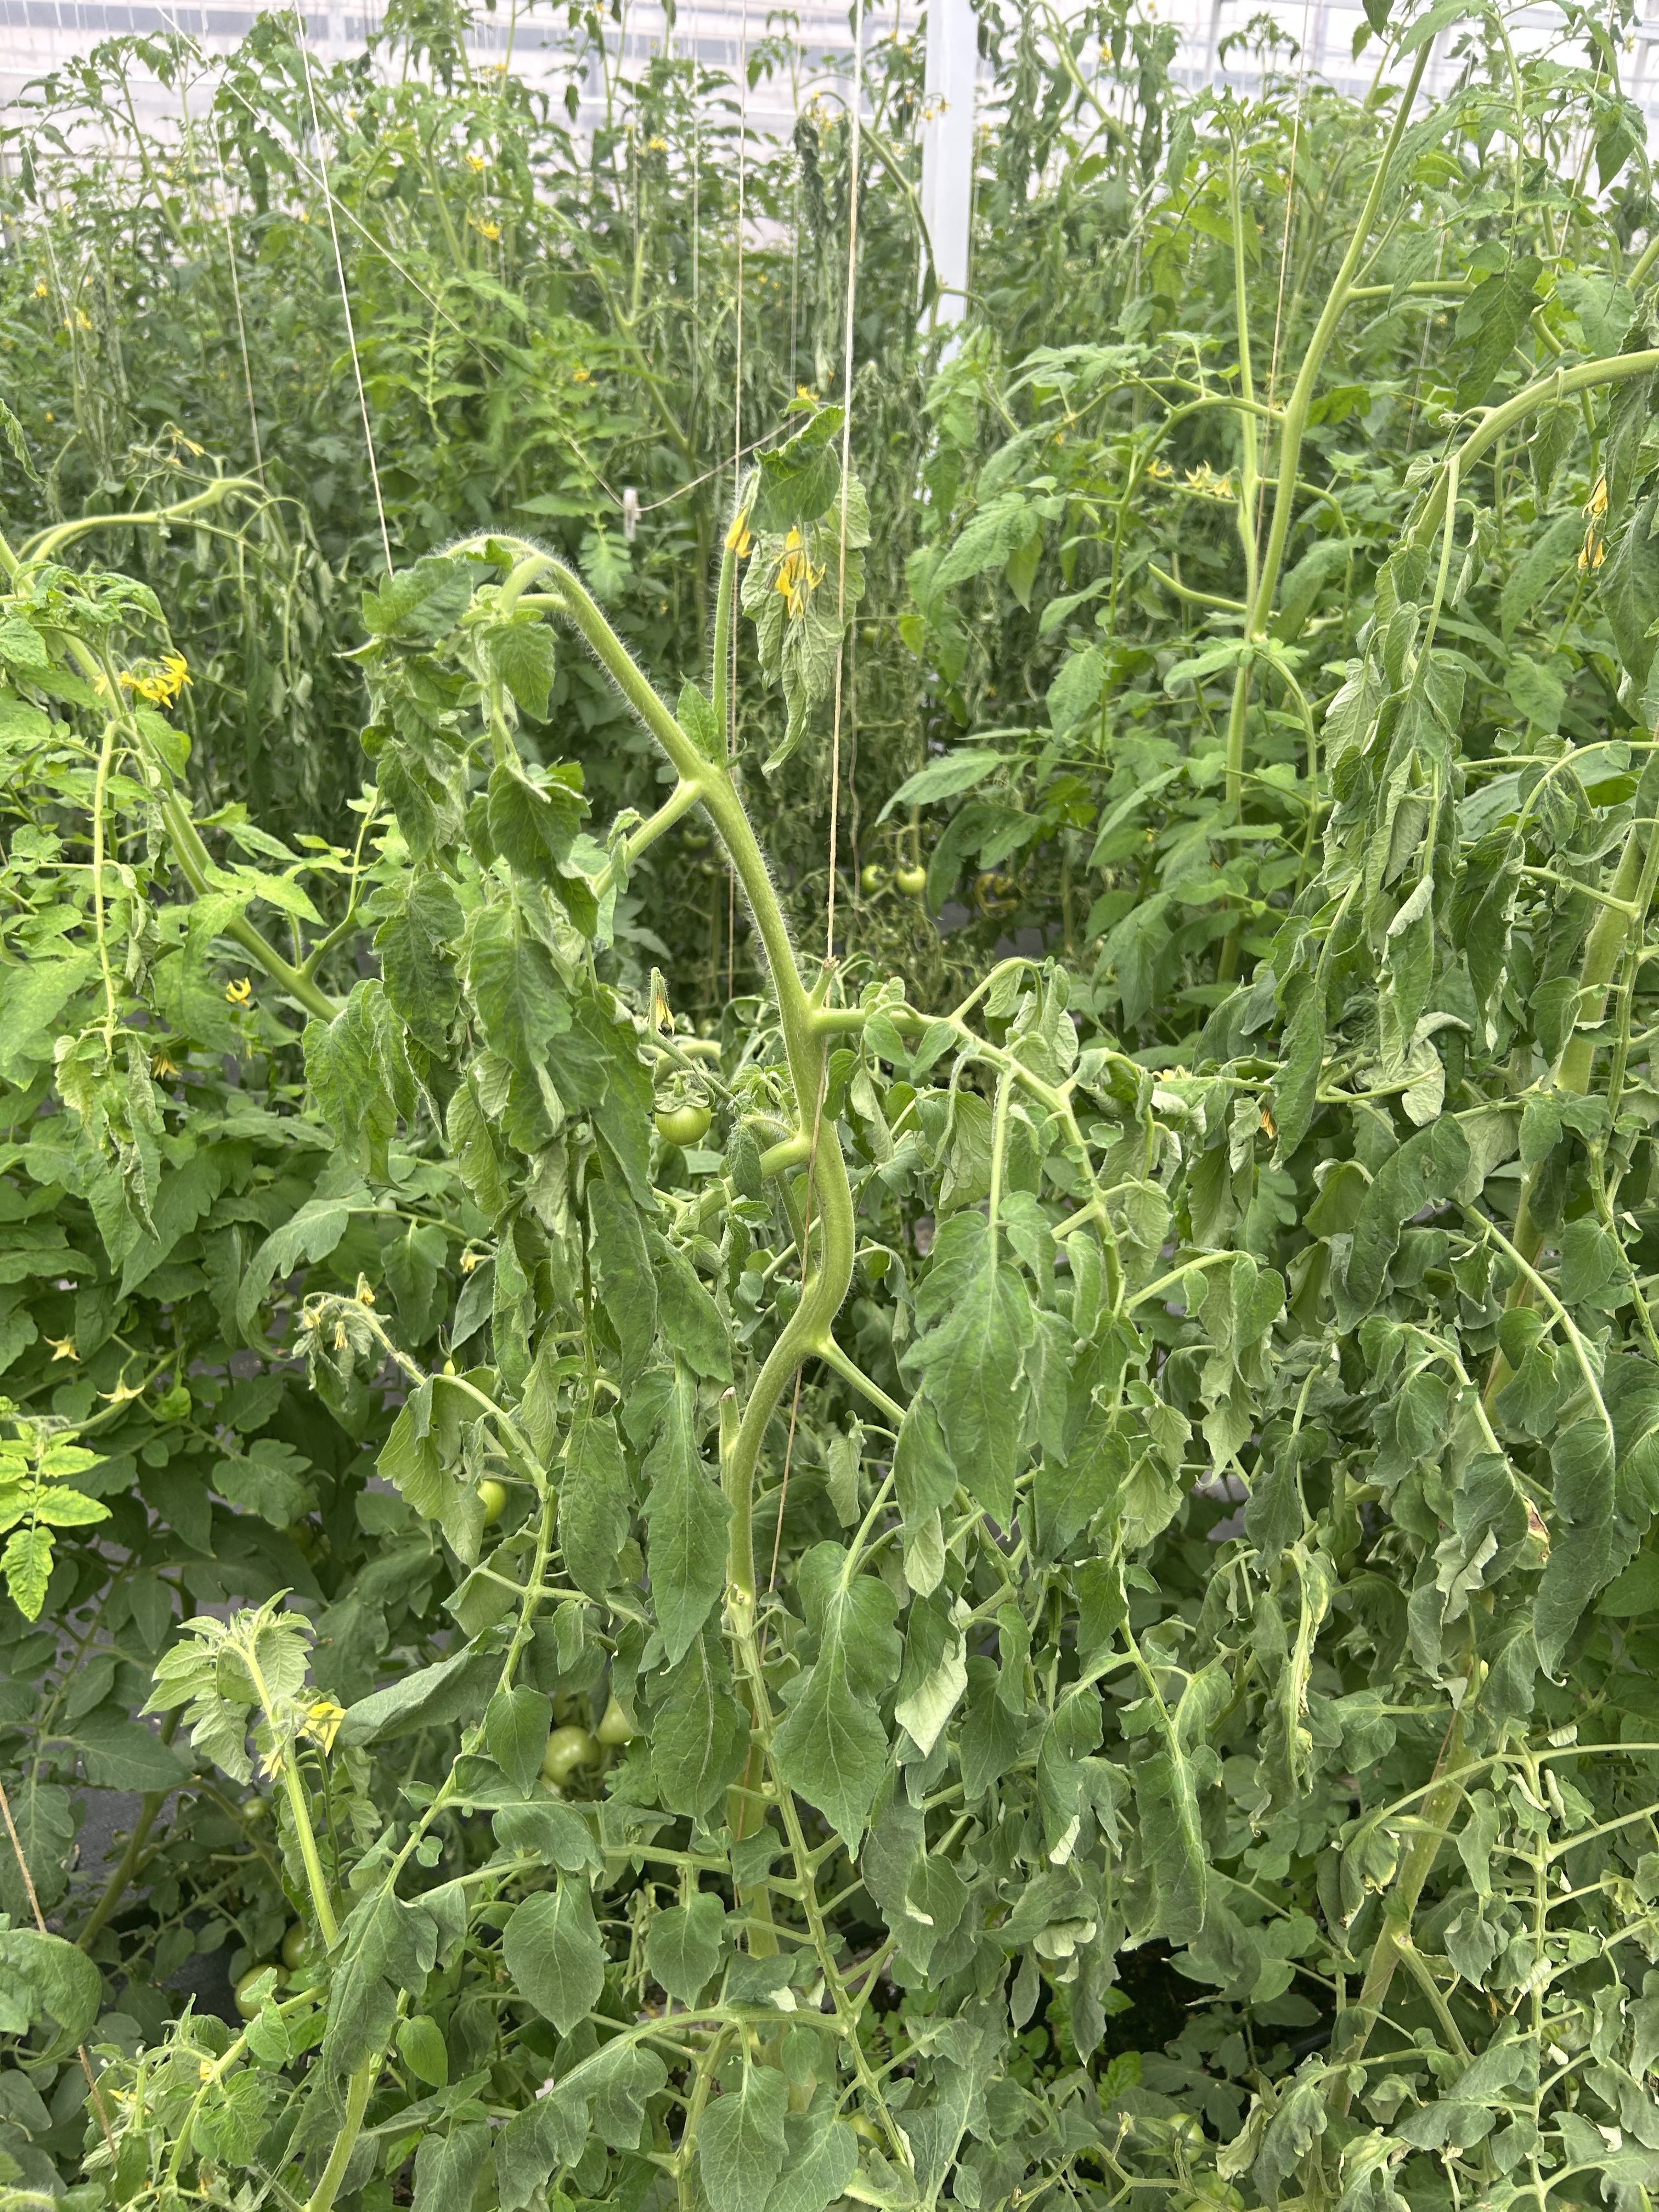
Disease: Wilt